Abraham Lincoln

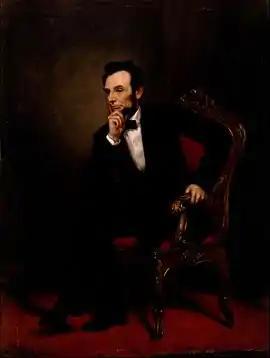
"Abraham Lincoln" (1869)

Due to secessionist plots, Lincoln and his train received careful attention to security. The president-elect evaded suspected assassins in Baltimore. He traveled in disguise, wearing a soft felt hat instead of his customary stovepipe hat and draping an overcoat over his shoulders while hunching to conceal his height. On February 23, 1861, he arrived in Washington, D.C., which was placed under military guard. Many in the opposition press criticized his secretive journey; opposition newspapers mocked Lincoln with caricatures showing him sneaking into the capital. Lincoln directed his inaugural address to the South, proclaiming once again that he had no inclination to abolish slavery in the Southern states: